Ruben Gallego

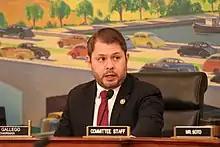
Gallego during a Natural Resources Committee meeting in 2020

In 2022, Gallego bought a home near Capitol Hill using a special mortgage loan program for military veterans. He claimed the District of Columbia home as his primary residence although his campaign maintains that he resides in his Phoenix home. Gallego receives a homeowner rebate in Arizona that lowers the tax burdens for residents who primarily live in the state. "Politico" noted that Gallego "may have to explain why he declared he was primarily a resident of the nation's capital".